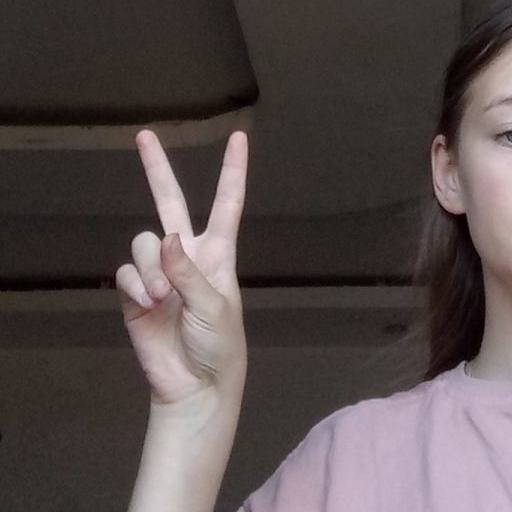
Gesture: peace